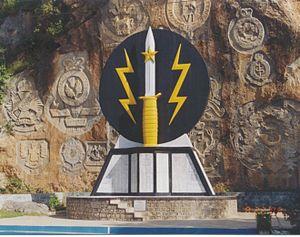
Le Special Service Group, formé de 3 bataillons et d'une compagnie anti-terroriste, constitue les forces spéciales de l'armée de terre pakistanaise.